Muzo people

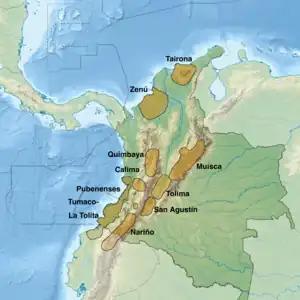
Map of pre-Columbian civilizations. The Muzo lived west of the Muisca.

The Muzo were inhabiting the lower-elevation northwestern areas of the Cundinamarca department and western portion of the Boyacá Department, closer to the Magdalena River. Their northern neighbours were the Naura people, the Panche in the south, and to the southeast the Muisca inhabited the higher-elevation Altiplano Cundiboyacense. Their western neighbours were the Colima people.